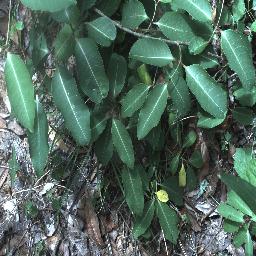
Label: rubber_vine